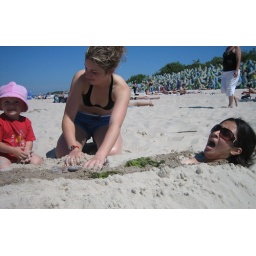
The little girl was really sweet, but dangerous- she loved to throw sand in people's faces.